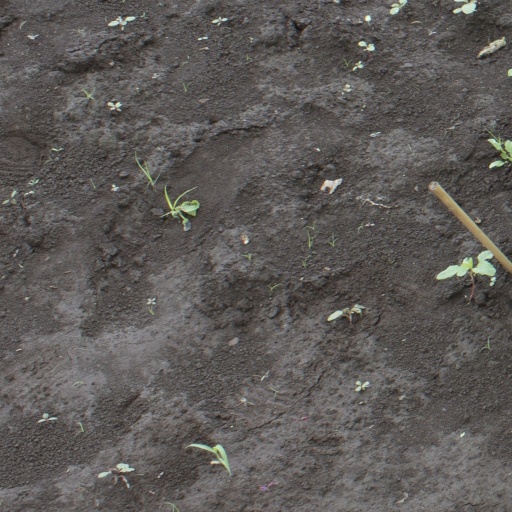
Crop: soybean